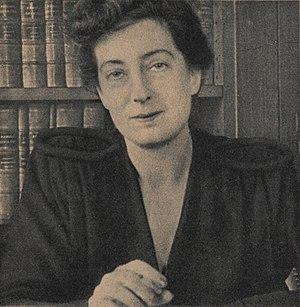
Madeleine Braun. Photographie publiée dans le magazine Regards du 27 décembre 1946.
Madeleine Braun, née le 25 juin 1907 à Paris et décédée le 22 janvier 1980 à Saint-Cloud, est une éditrice et femme politique française. Députée communiste de la Seine, elle est, en 1946, la première femme vice-présidente de l'Assemblée nationale.